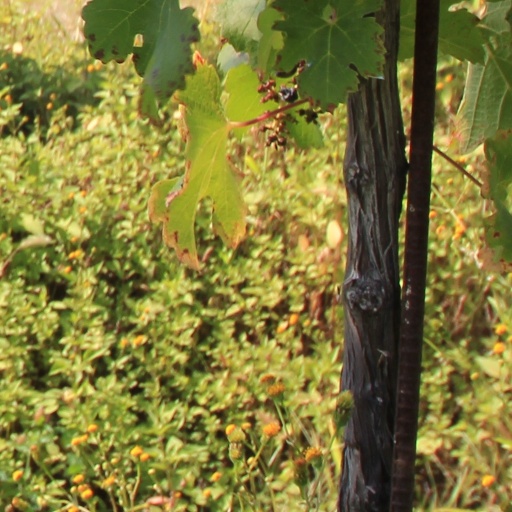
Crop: grape